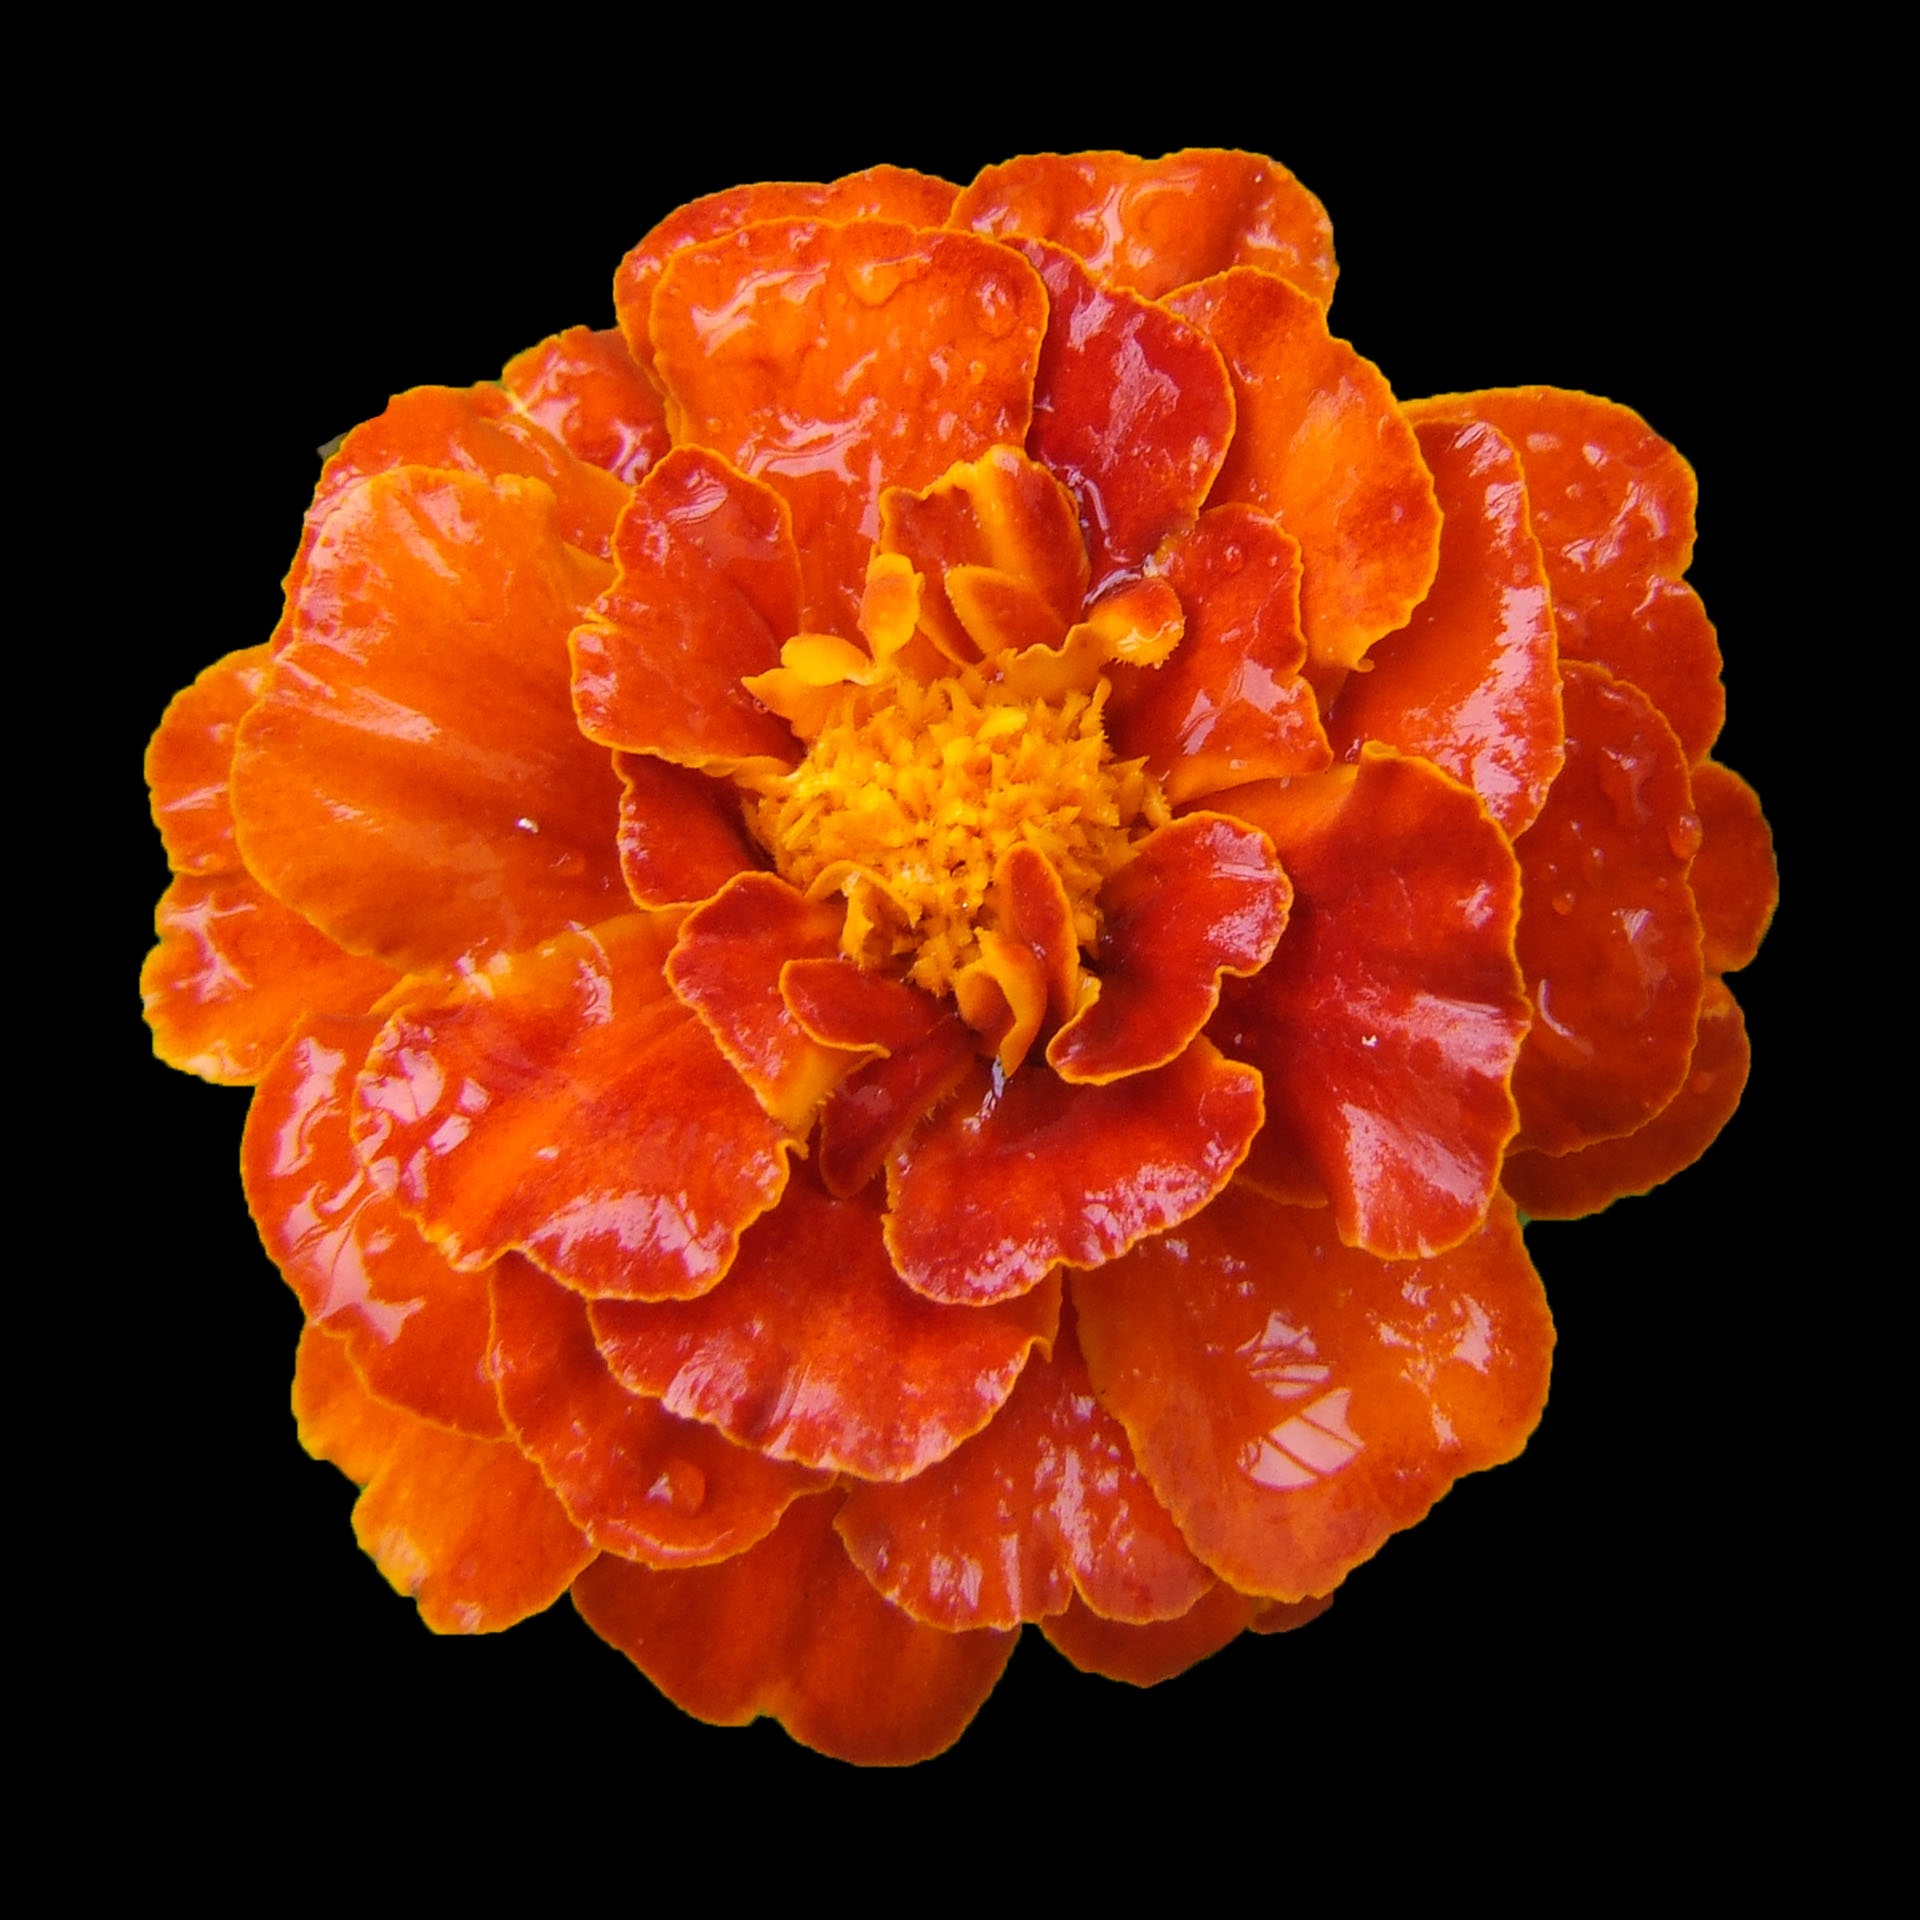
plant, flower, petal, orange, food, produce, moist, marigold, flowering plant, balcony flower, land plant